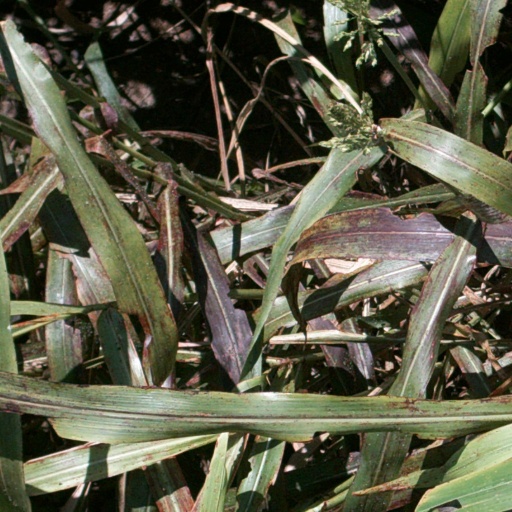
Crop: sorghum